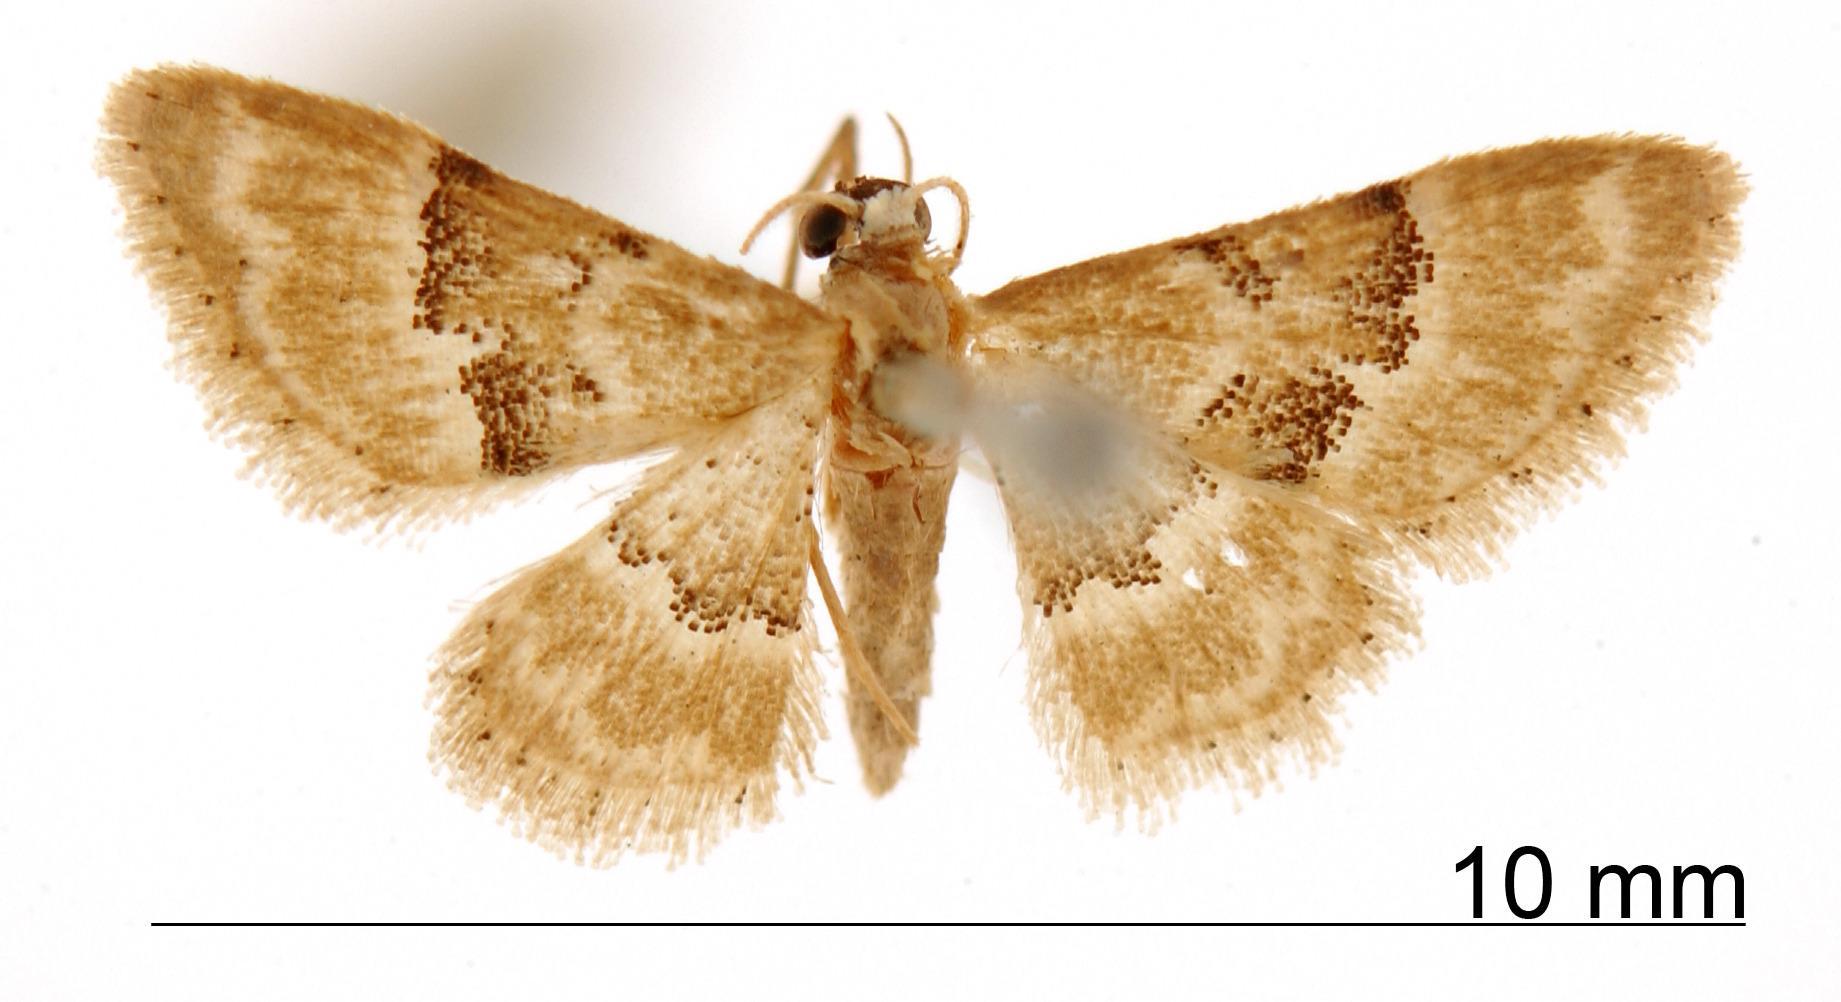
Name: Ptychopoda vagula
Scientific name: Ptychopoda vagula Warren, 1906
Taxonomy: Animalia, Arthropoda, Insecta, Lepidoptera, Geometridae, Sterrhinae
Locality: St. Jean, Maroni, St. Laurant du Maroni, French Guiana